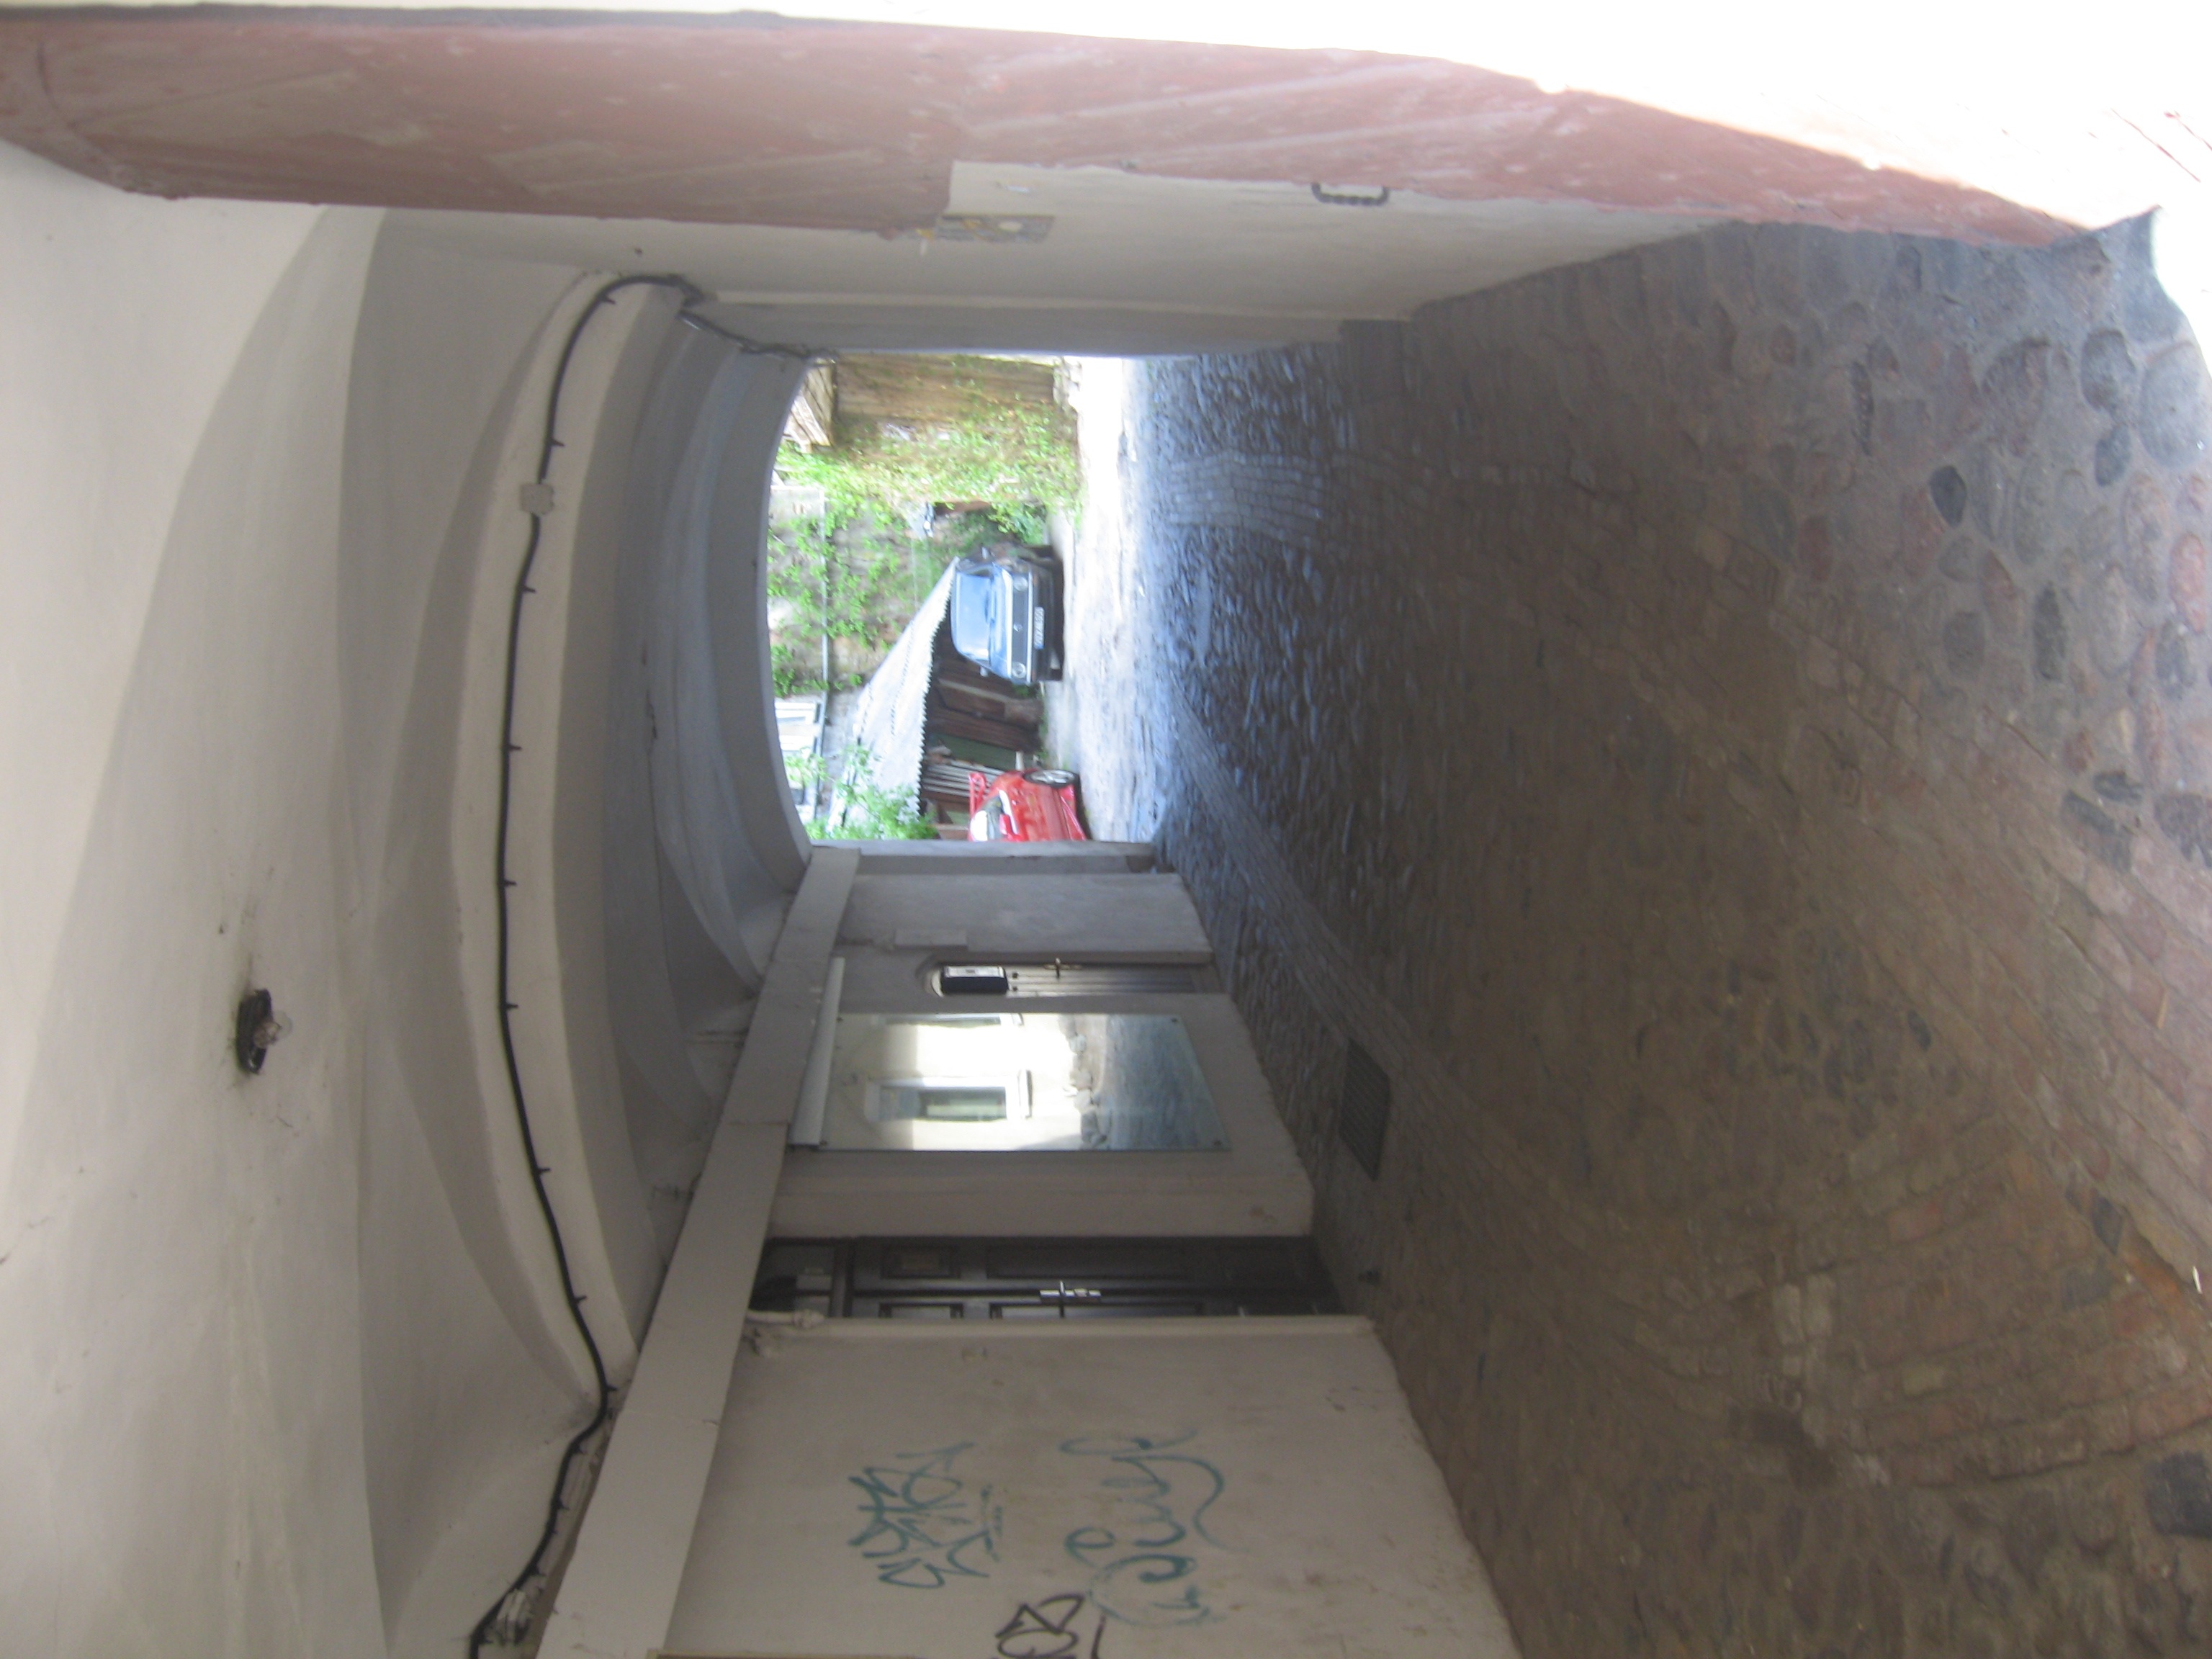
vehicle, bumper, automotive exterior